Herman Vandenburg Ames

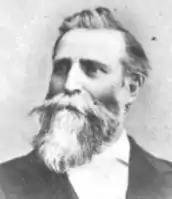
picture of Marcus Ames

Herman Ames was born in Lancaster, Massachusetts, in 1865 to Marcus Ames and Jane Angeline Ames (née Vandenburg).